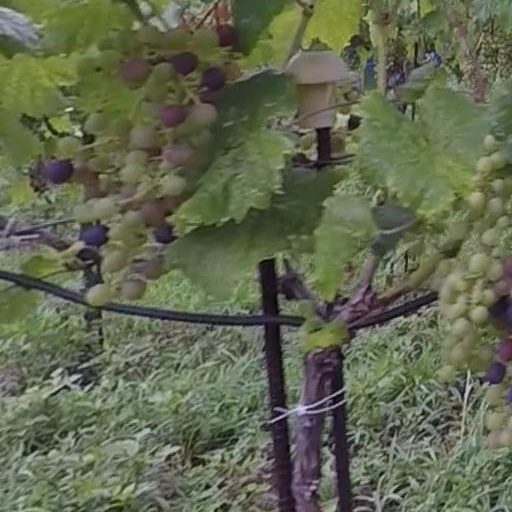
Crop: grape